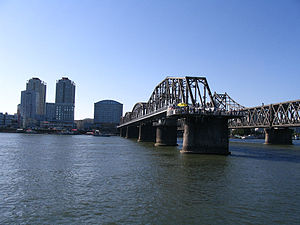
Den kinesisk-koreanske venskabsbro
Den kinesisk-koreanske venskabsbro, set mod Kina. Den gamle bro t.v.
Den kinesisk-koreanske venskabsbro knytter Dandong i Kina sammen med Sinŭiju i Nordkorea. Broen der er 940 meter lang, krydser floden Yalu og både biler og tog kan passere. Fodgængere er forbudt. Nutidens navn er fra 1990, da den blev omdøbt fra Yalu-broen.